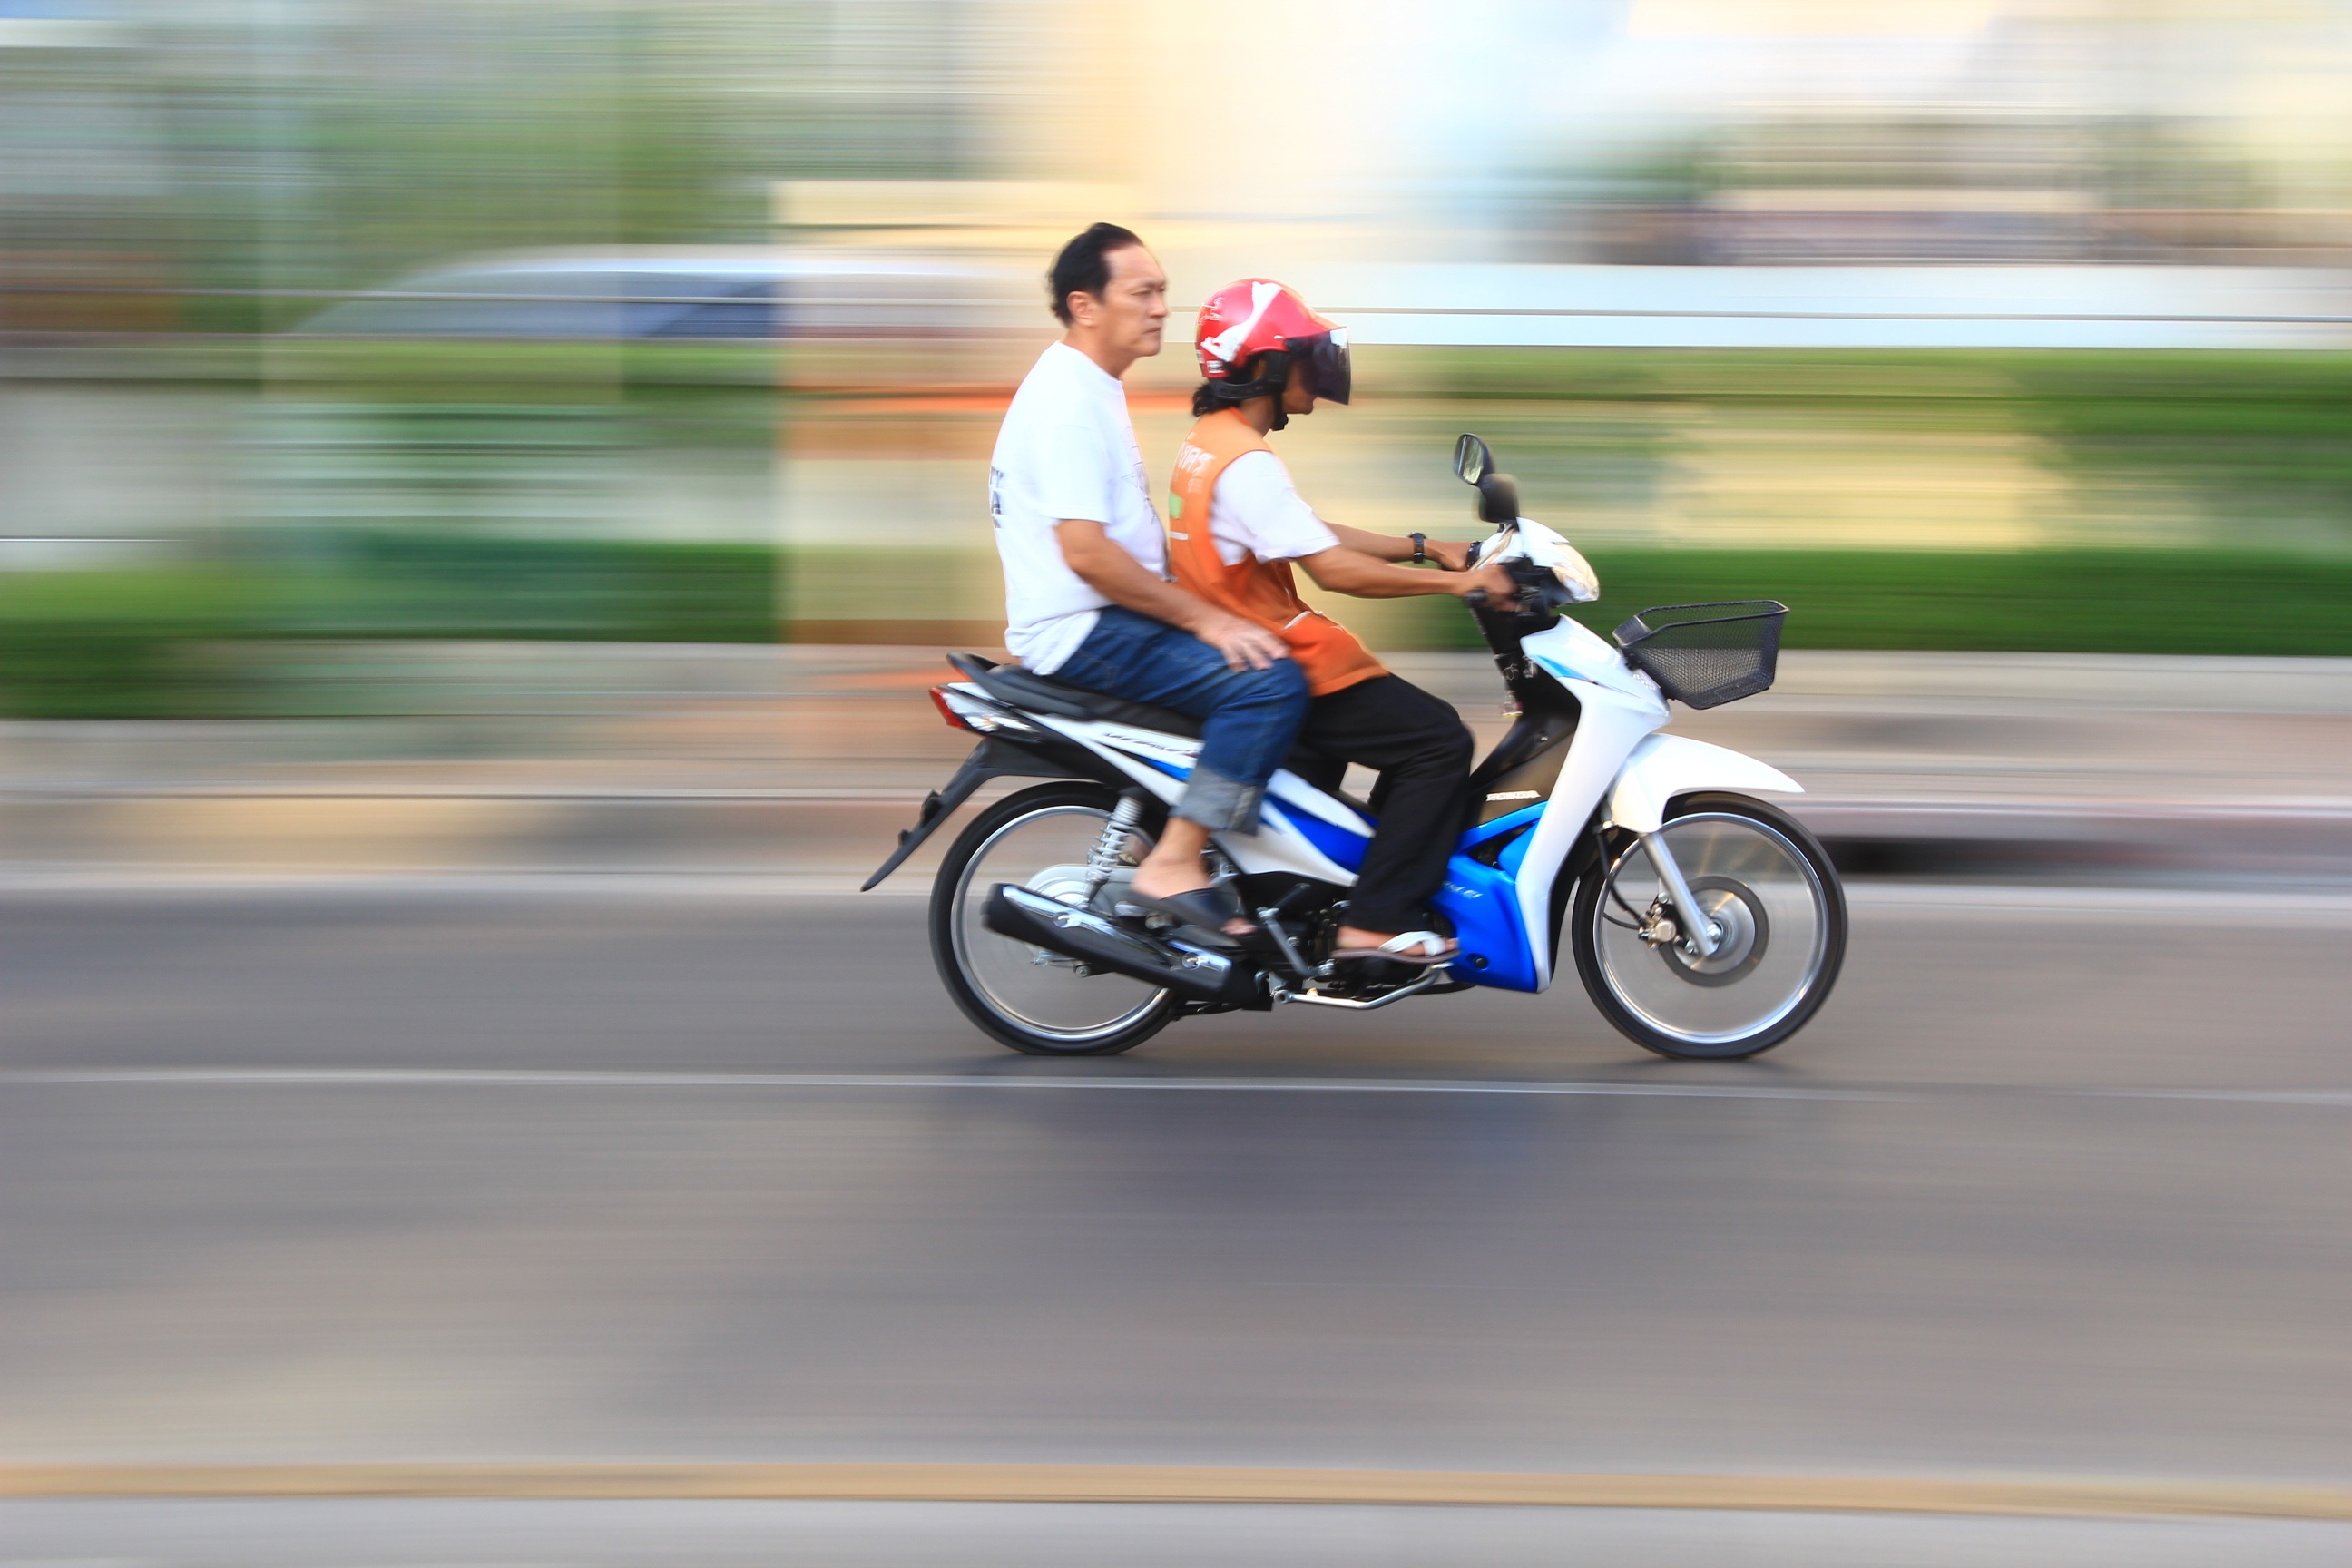
car, seat, bicycle, vehicle, motorcycle, speed, cycling, motorcycling, road cycling, land vehicle, human action